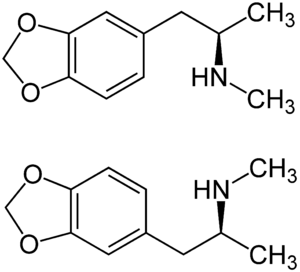
MDMA
"MDMA er et syntetisk fremstillet empatogent stof i phenethylamin gruppen af stoffer. MDMA bliver tit solgt som forskelligt-farvede tabletter med diverse logoer og er i denne form bedre kendt som Ecstasy. Ecstasytabletter indeholder dog ikke nødvendigvis MDMA, da mange tabletter med samme udseende, og som også bliver solgt som ""ecstasy"", indeholder andre stoffer. Andre stoffer som tabletterne kan indeholde ligner tit MDMA i virkning, f.eks. mCPP, 2C-B og MDA, men kan også indeholde stoffer med andre former for virkning, f.eks. koffein eller amfetamin. Der er også eksempler på, at tabletterne indeholder mere giftige stoffer så som PMA.